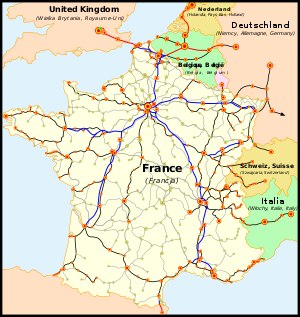
TGV / Strækninger og stationer
LGV-strækninger i Frankrig
TGV betegner en række franske højhastighedstog, der har været i drift siden 1981. Toget udvikledes og produceredes af firmaet Alstom i et samarbejde med SNCF, som også varetager driften. TGV og strækningerne LGV udgjorde i starten af 1980’erne det første egentlige net af højhastighedsjernbaner i Europa, og nettet udvides fortsat.